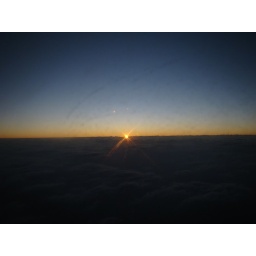
Love the play of colours . The shade of blue looks exiciting. The orange of the sun looks exciting, Love the clouds below